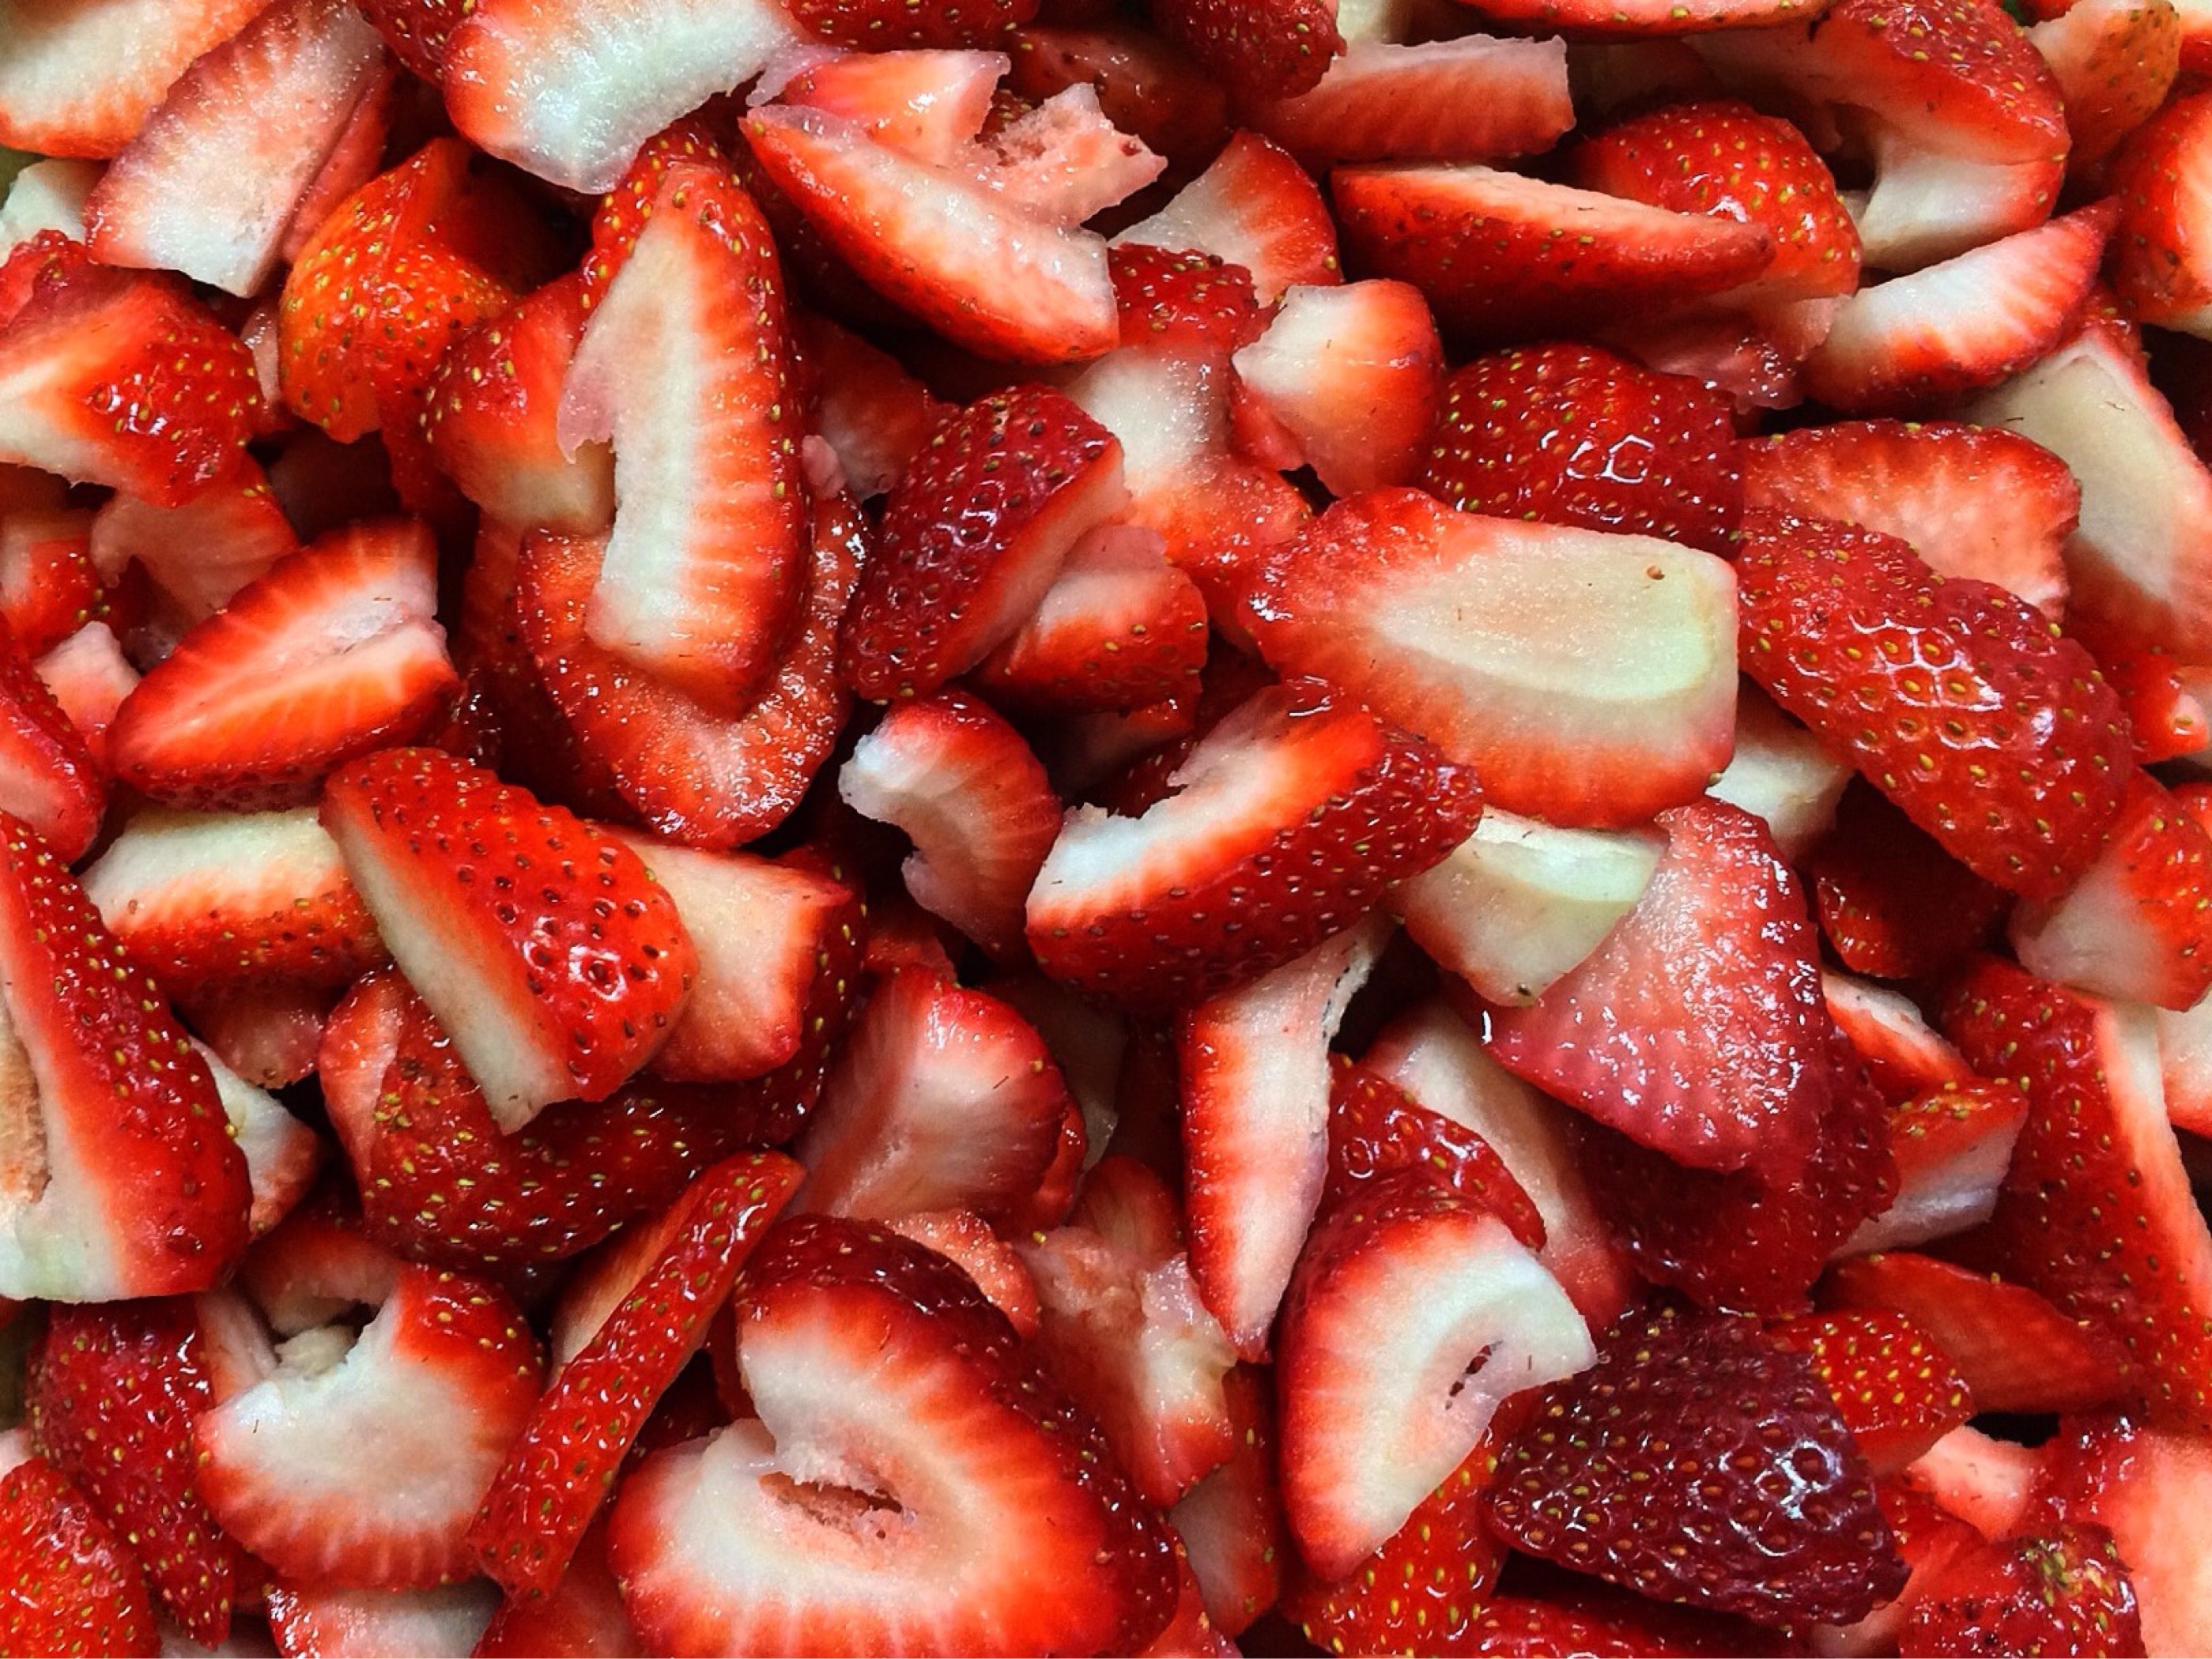
plant, fruit, food, red, produce, fresh, dessert, strawberry, strawberries, strawberry pie, frutti di bosco